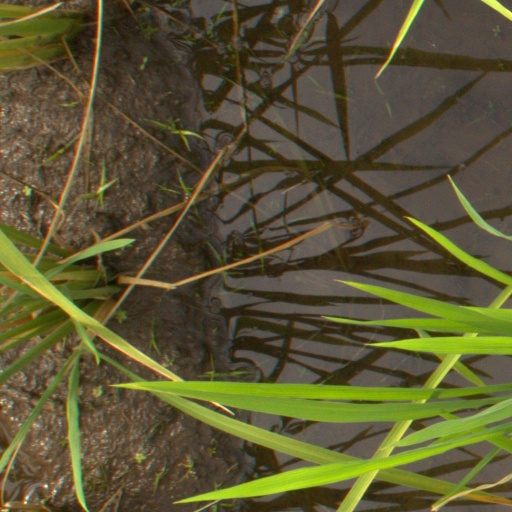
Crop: rice